Ford Motor Company

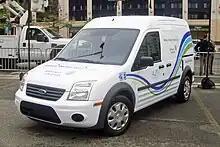
The Azure Transit Connect Electric was produced between 2010 and 2012 as a collaboration between Azure Dynamics and Ford Motor Company.

Ford is one of three manufacturers in NASCAR's three major series: the Cup Series, Xfinity Series, and Truck Series. Major teams include RFK Racing, Team Penske and Wood Brothers Racing. Ford is represented by the Mustang GT in the Cup Series, and the Xfinity Series and by the F-150 in the Truck Series. Some of the most successful NASCAR Fords were the aerodynamic fastback Ford Torino, Ford Torino Talladega, Mercury Cyclone Spoiler II, and Mercury Montegos, and the aero-era Ford Thunderbirds. The Ford nameplate has won eight manufacturer's championships in the Cup Series while Mercury has won one. In the Cup Series, Ford earned its 1,000th victory in the 2013 Quicken Loans 400 at Michigan International Speedway. The Ford Fusion is also used in the ARCA Menards Series.